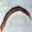
Label: worm